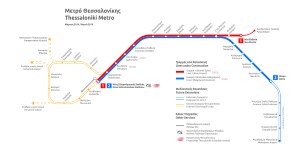
Thessaloniki / Transport / Metro
Kort over Thessalonikis kommende metro. Den røde linje er 1. etape, som forventes i drift inden 2020.
Thessaloniki er Grækenlands næststørste by og den største by i regionen Centralmakedonien. Byen er også hovedstad i præfekturet Thessaloniki. Thessaloníki kaldes for Selânik på tyrkisk, Salonika eller Salonica (Σαλονίκη, Солун, Solun, סלוניקה). Byens kaldes historisk også “med-hovedstad”, hvilket refererer til, at den i det østromerske kejserrige var hovedstad sammen med Konstantinopel.